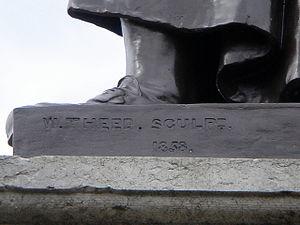
Sir Isaac Newton (1642–1727) par William Theed (1804–1891), 1858, bronze
William Theed, aussi connu comme William Theed le jeune, est un sculpteur anglais, le fils du sculpteur et peintre William Theed l'aîné. Bien que polyvalent et éclectique dans ses œuvres, il s'est spécialisé dans le portrait et ses services ont été largement utilisés par la famille royale.